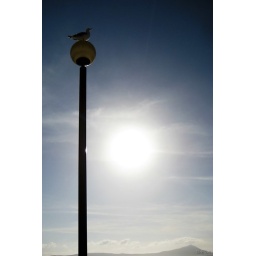
shot from a lounge chair by the pool. @ estero beach hotel/resort